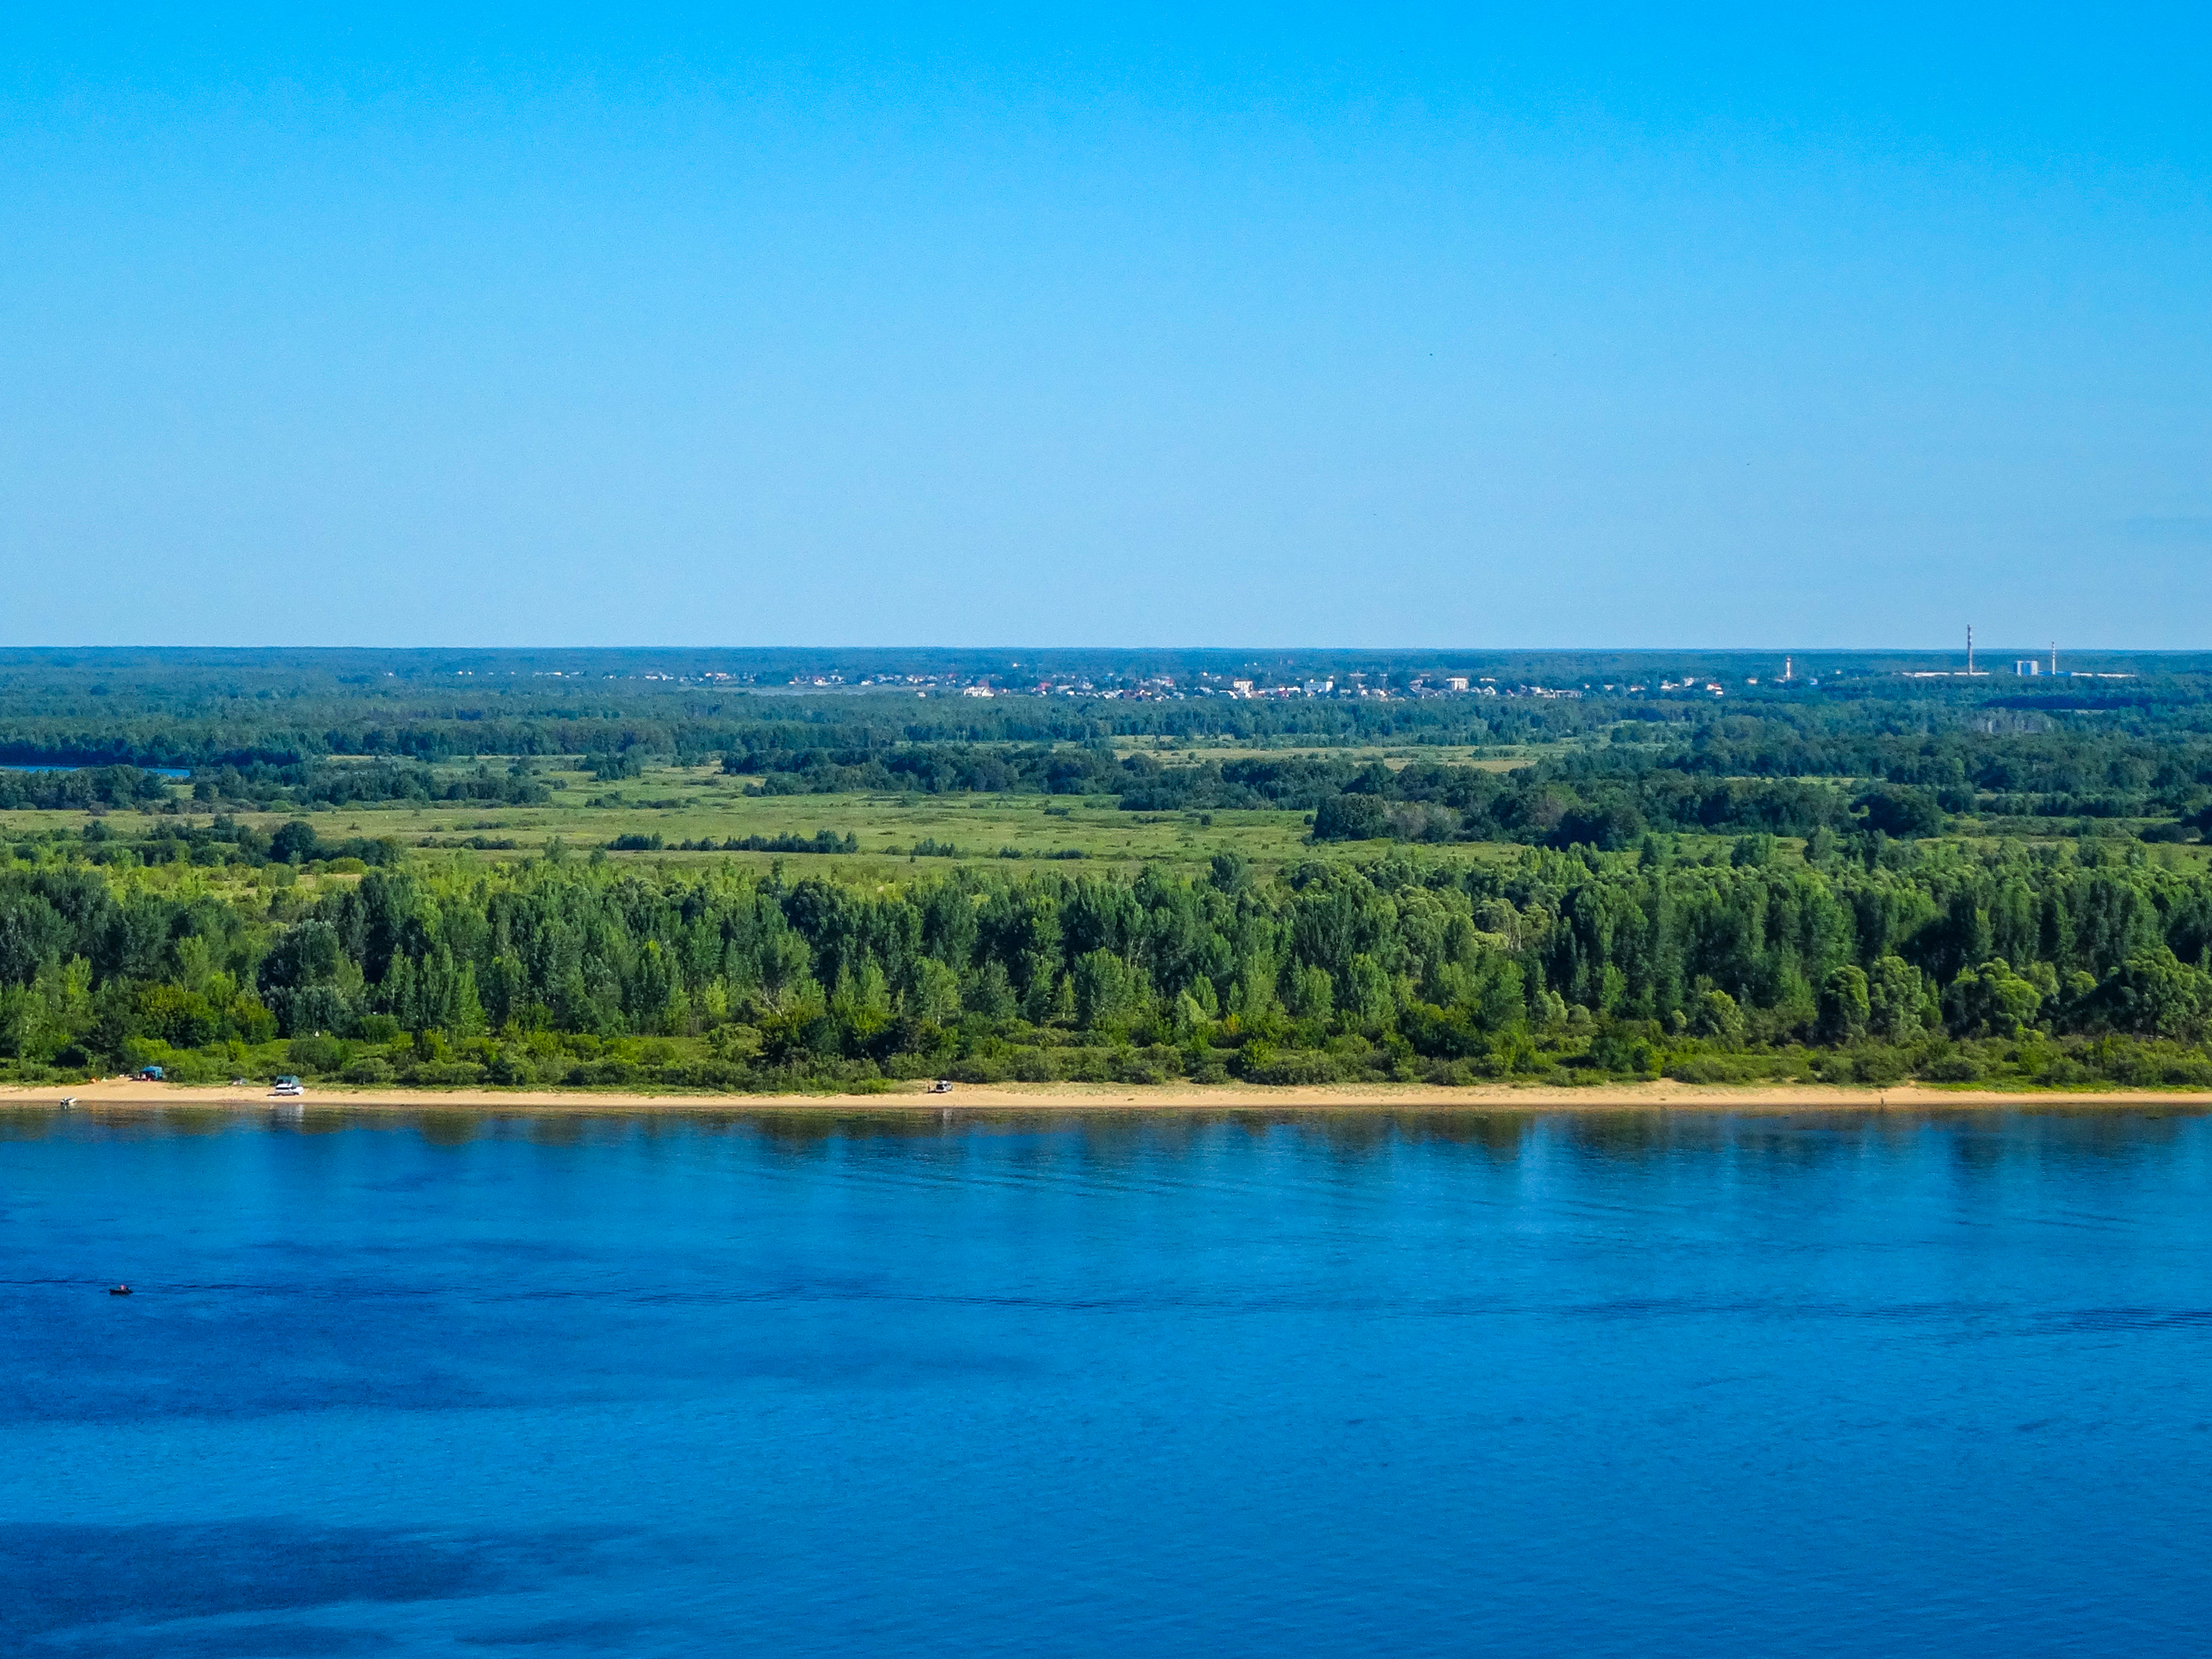
volga, river, trees, horizon, beach, water, sky, summer, body of water, nature, vegetation, blue, natural environment, coastal and oceanic landforms, natural landscape, water resources, landscape, liquid, bank, aqua, ecoregion, azure, nature reserve, electric blue, reservoir, turquoise, shore, teal, lake, wilderness, calm, coast, channel, fluvial landforms of streams, reflection, wetland, tropics, lacustrine plain, floodplain, inlet, loch, riparian forest, shoal